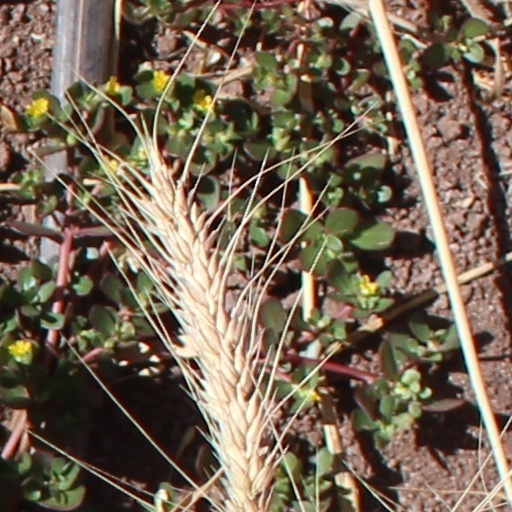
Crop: wheat